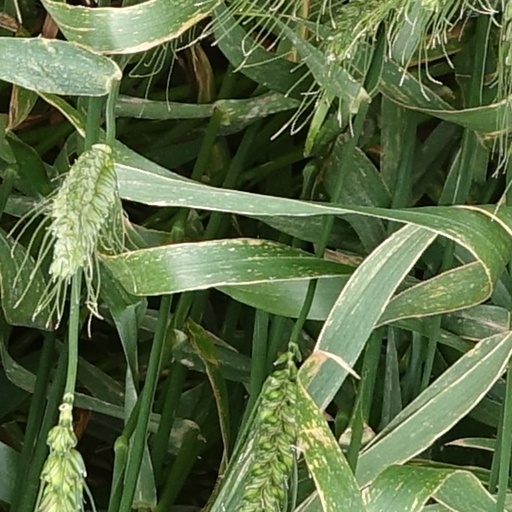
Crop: wheat